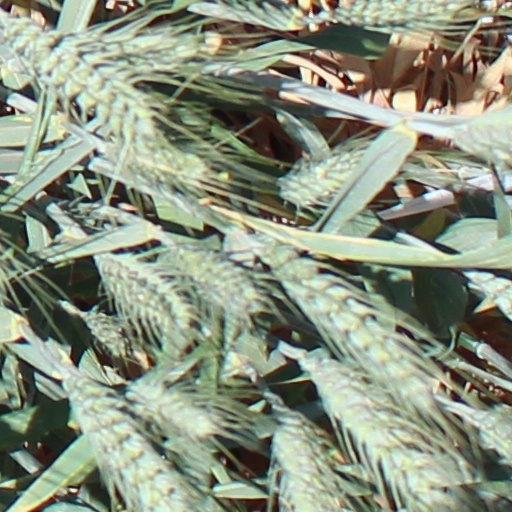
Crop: wheat